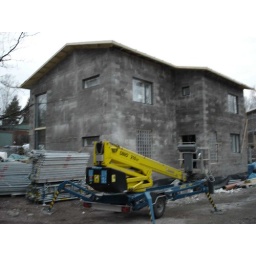
Talon aukot etuovea lukuunottamatta peitossa!All outside doors and windows in place apart the door for the main entrance!